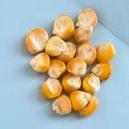
Maize quality: Good